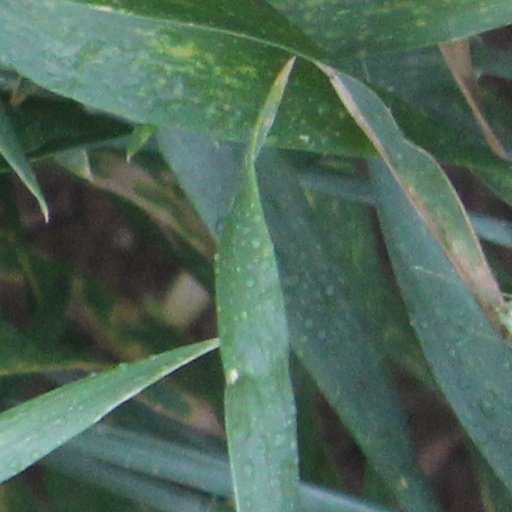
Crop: wheat